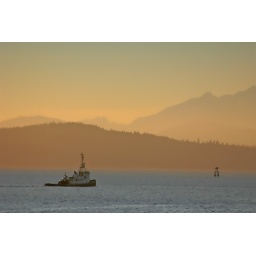
Sunset lights the sky over one of Puget Sound's working boats